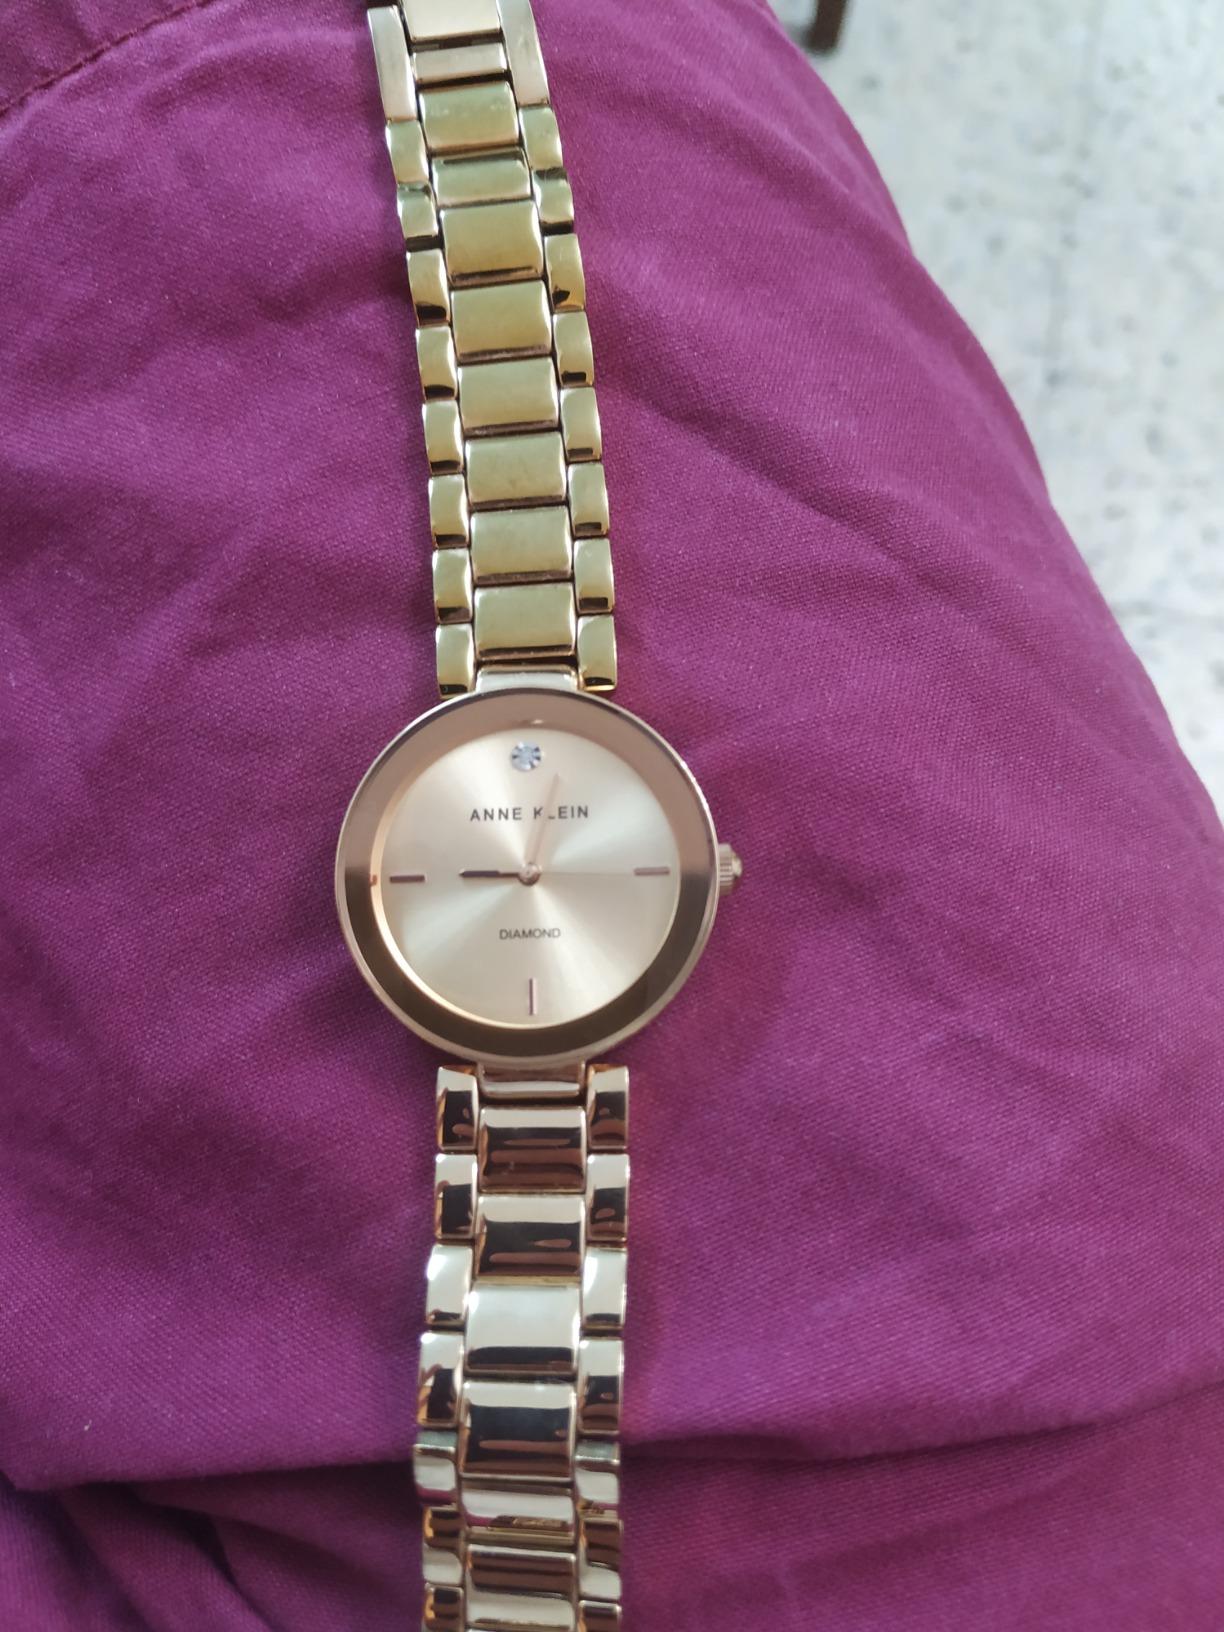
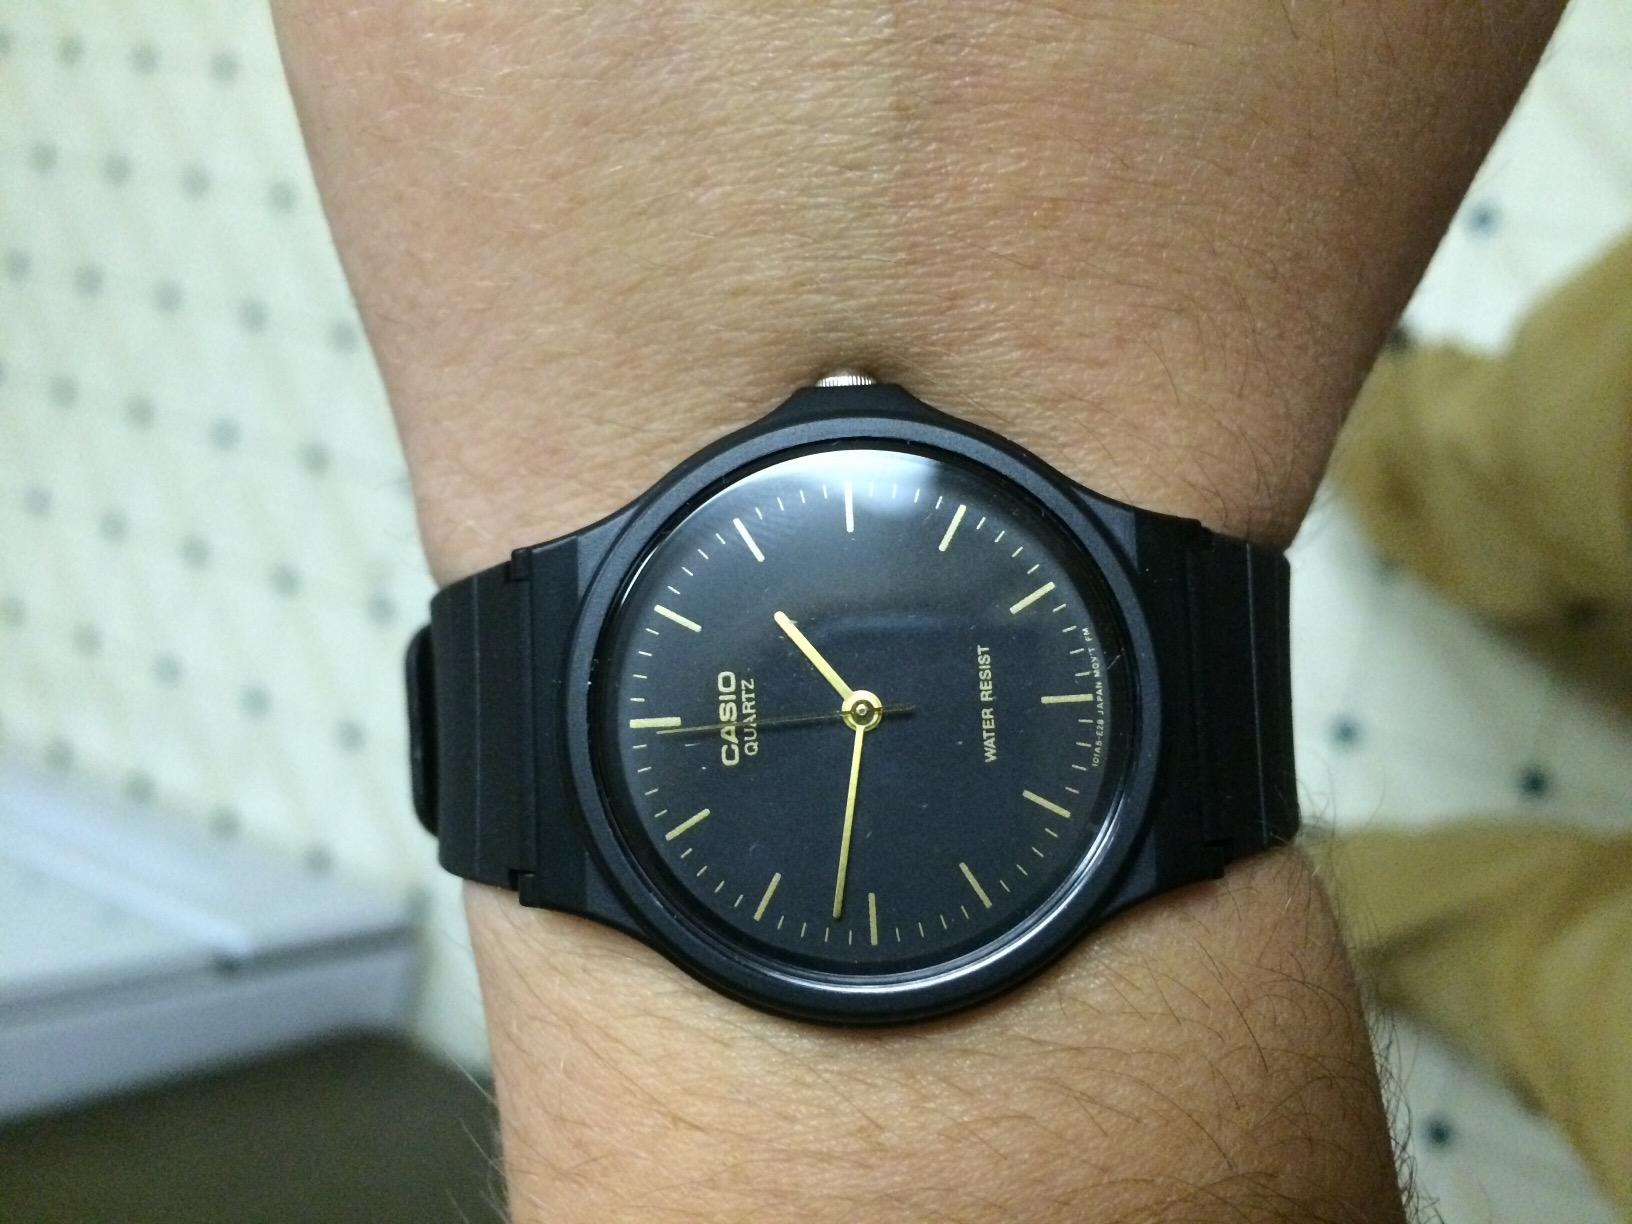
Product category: accessories_watch
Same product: no